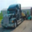
Label: truck